Teleprinter

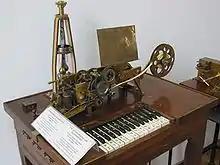

In 1855, David Edward Hughes introduced an improved machine built on the work of Royal Earl House. In less than two years, a number of small telegraph companies, including Western Union in early stages of development, united to form one large corporation – Western Union Telegraph Co. – to carry on the business of telegraphy on the Hughes system.